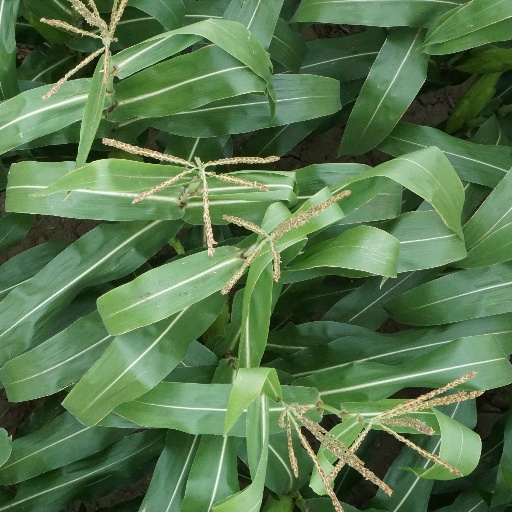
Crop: maize; corn